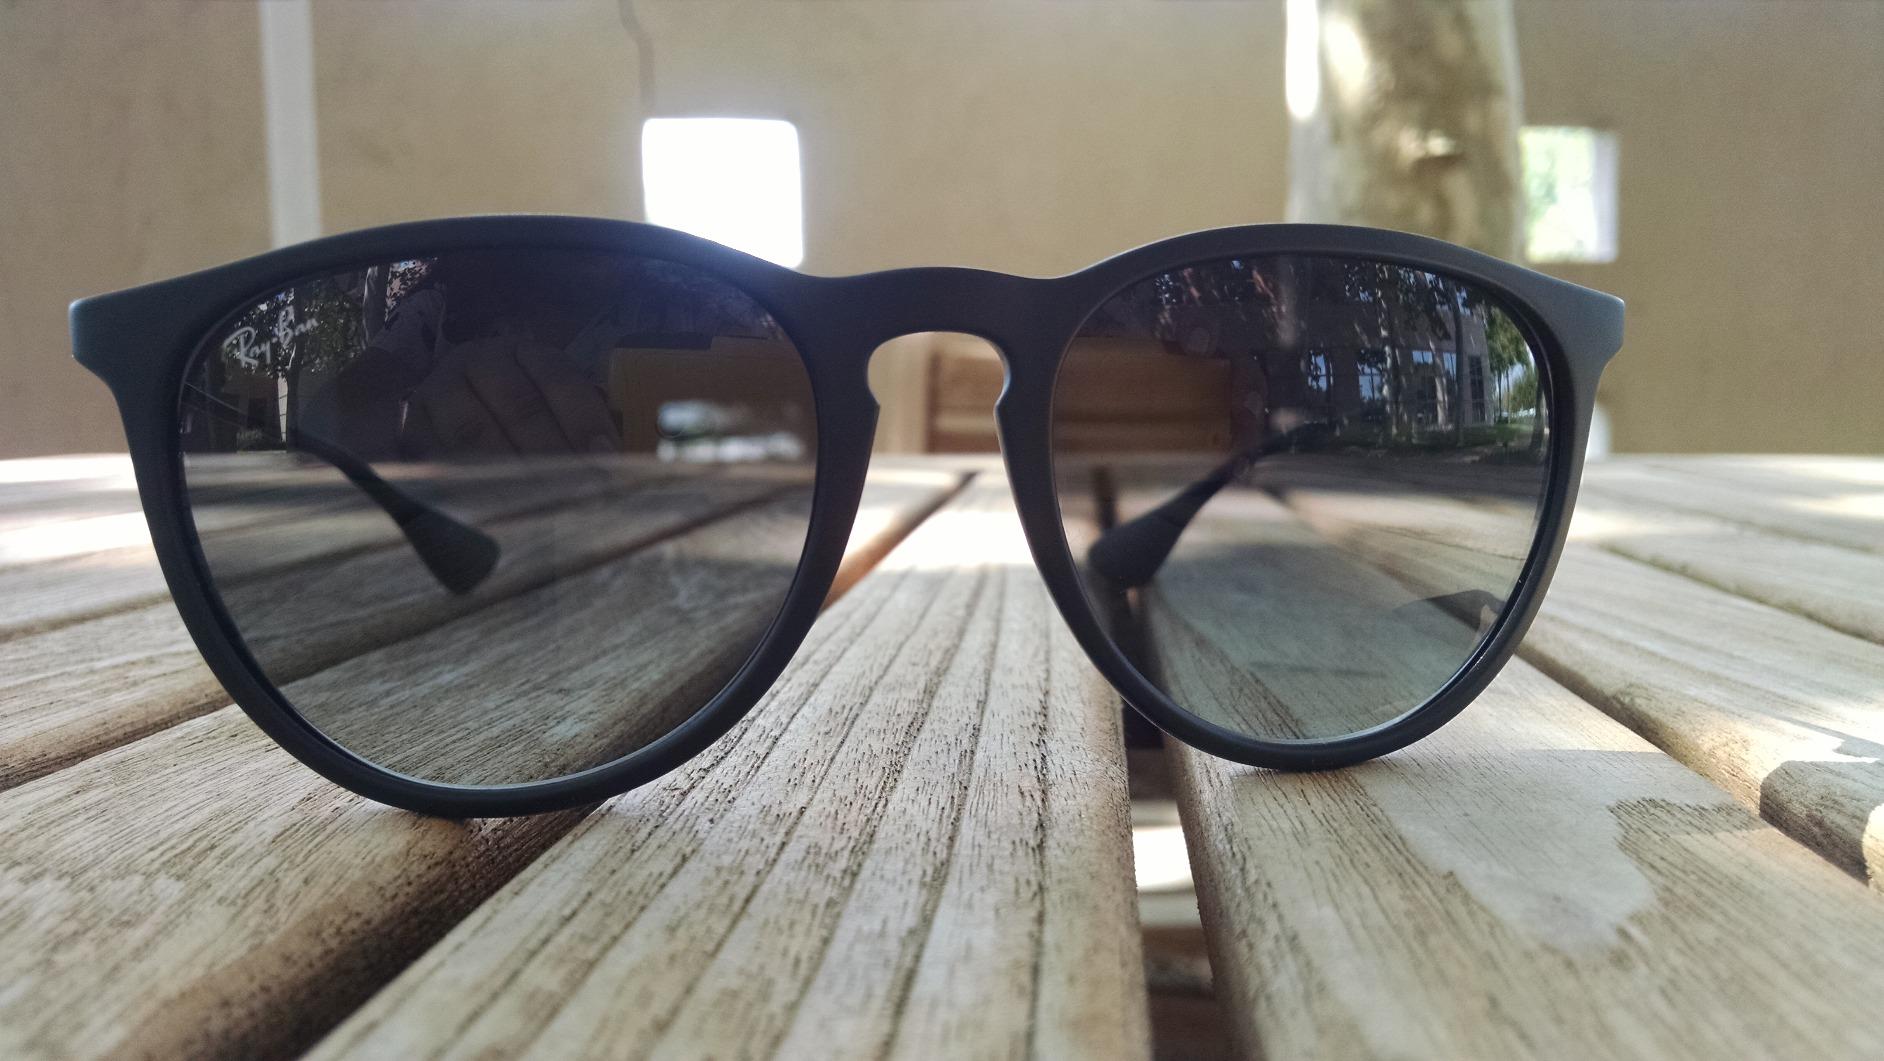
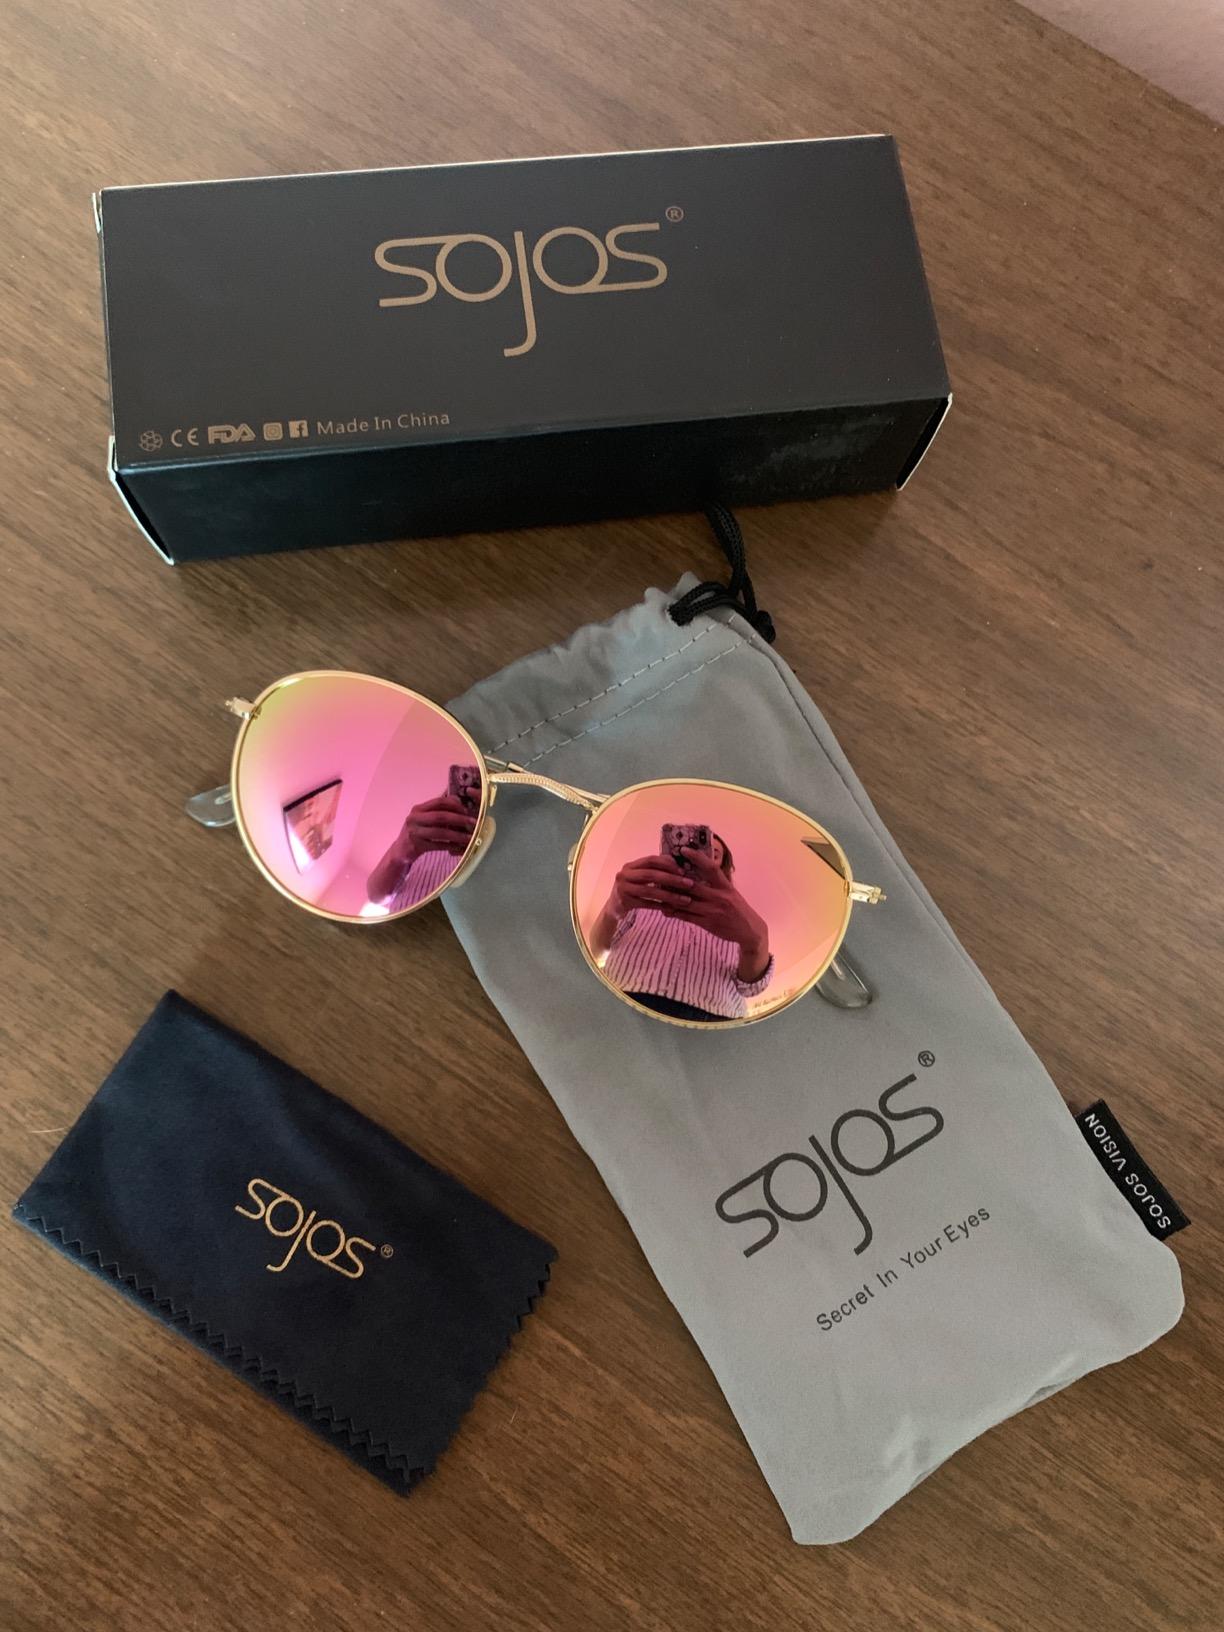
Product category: accessories_sunglasses
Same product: no